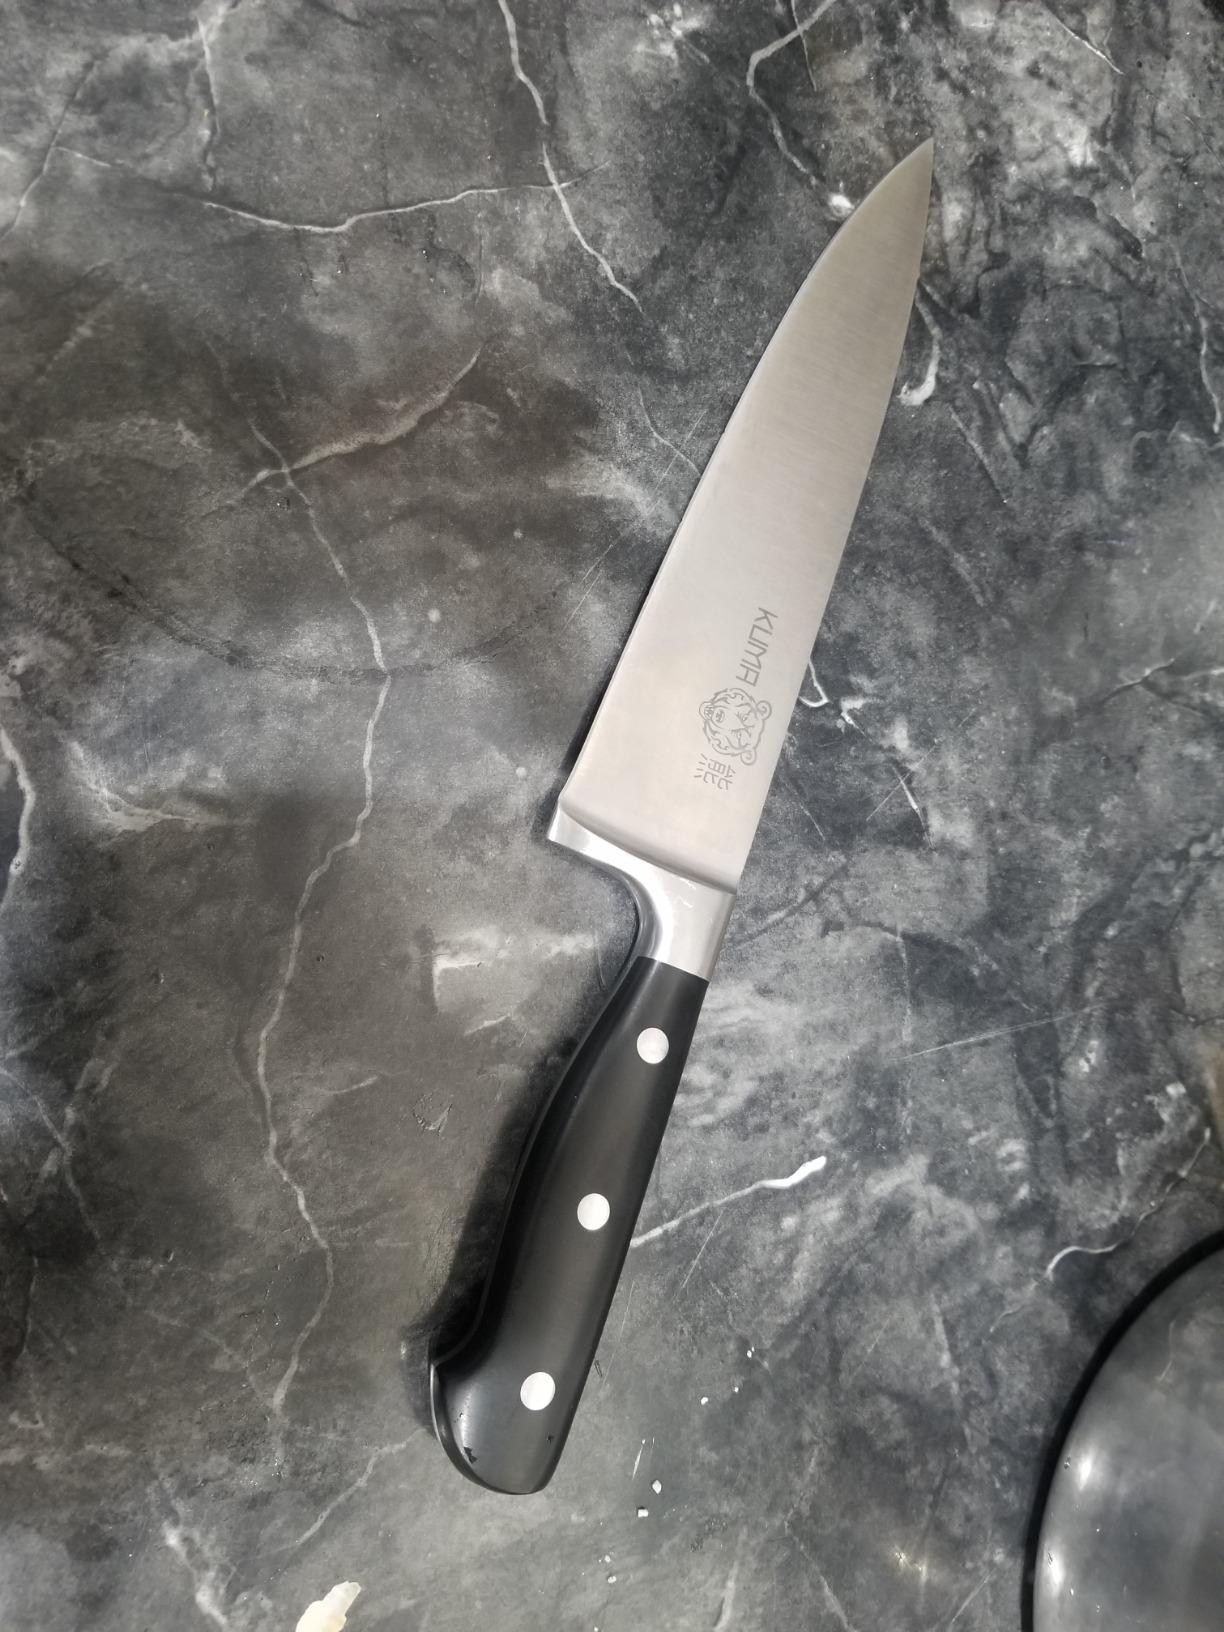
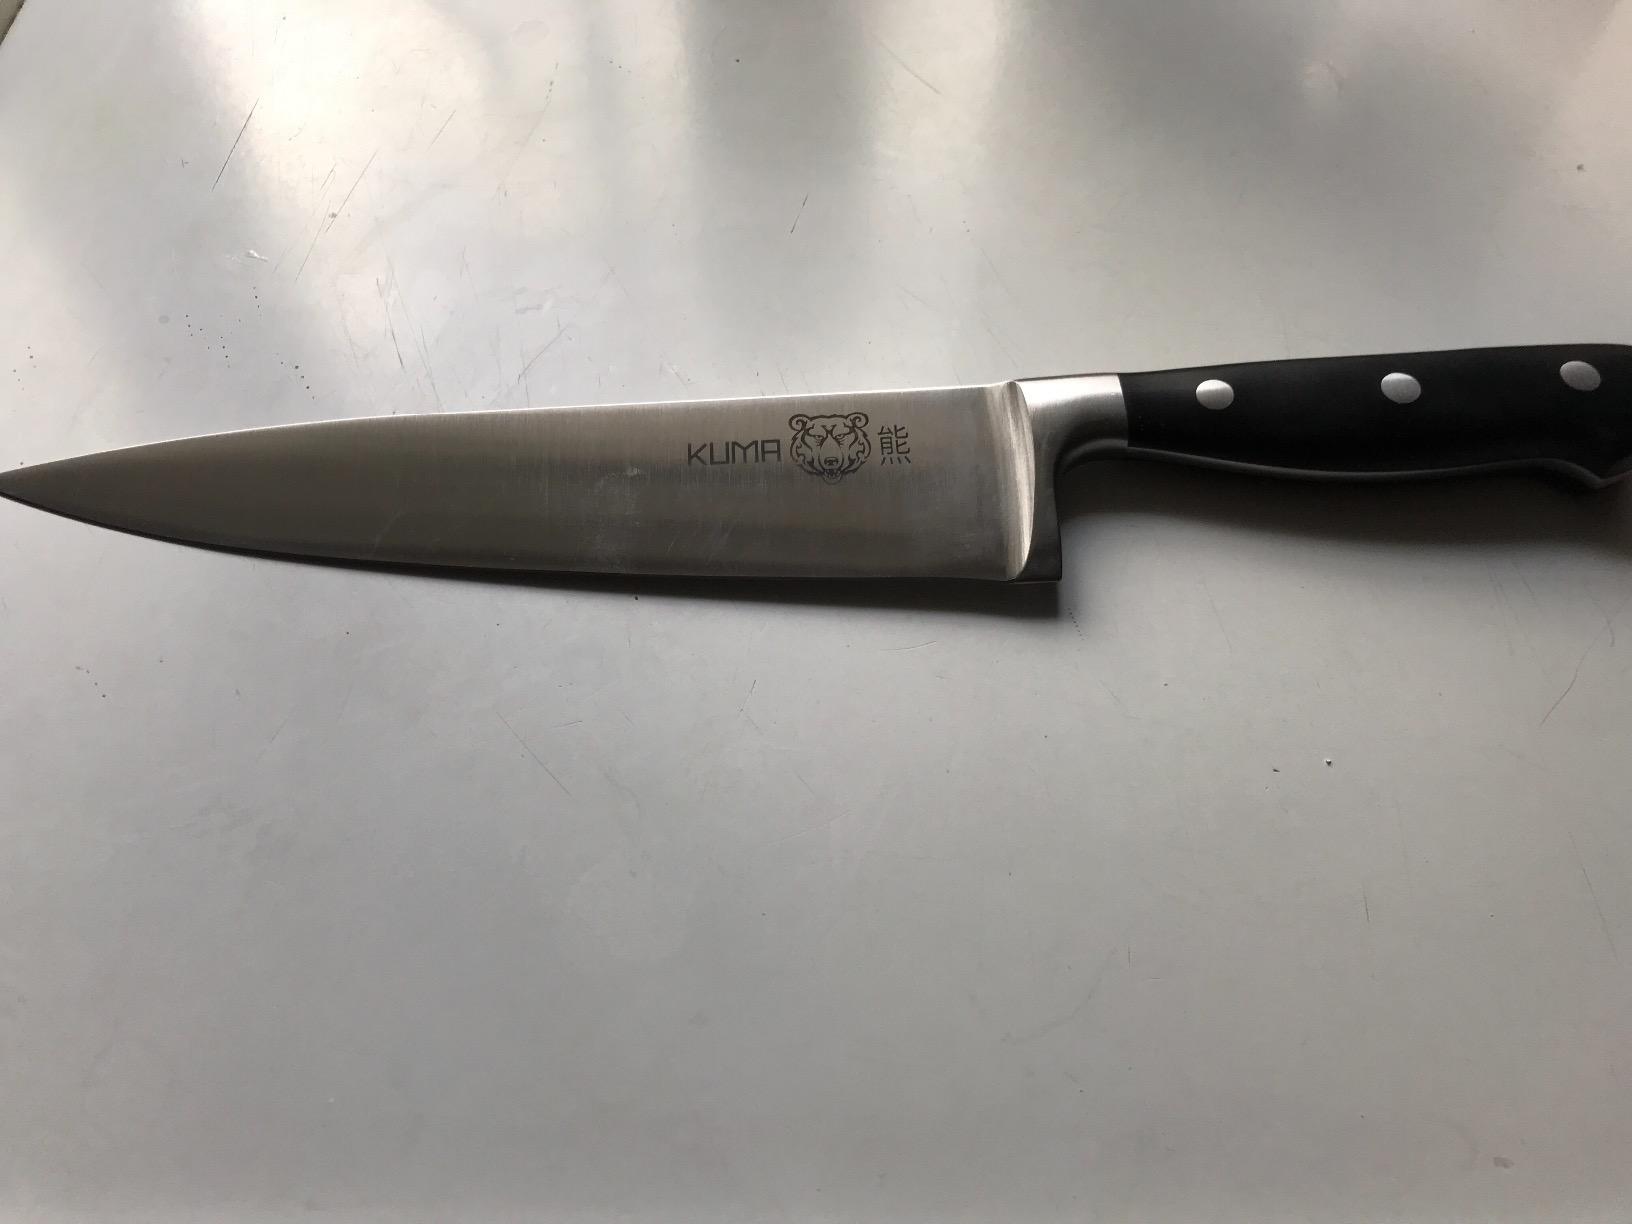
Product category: items_knife
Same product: yes